Three Witches

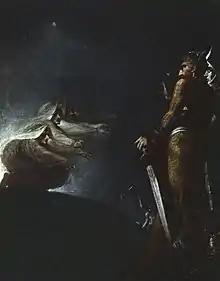
"Macbeth and Banquo with the Witches" by Henry Fuseli

The concept of the Three Witches themselves may have been influenced by an Old Norse skaldic poem, in which twelve valkyries weave and choose who is to be slain at the Battle of Clontarf (fought outside Dublin in 1014).